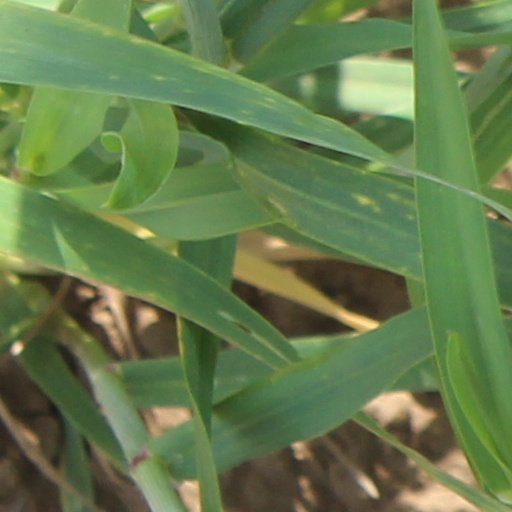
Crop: wheat